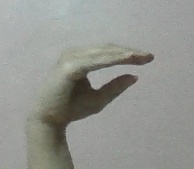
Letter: jeem